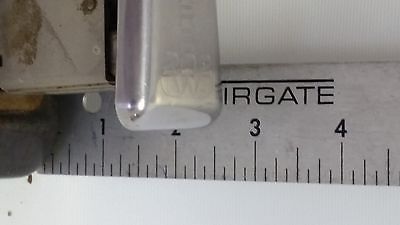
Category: stapler